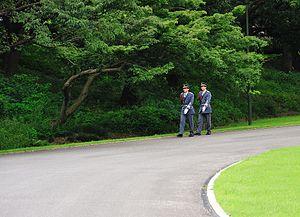
La Garde impériale du Japon était une branche de l'armée japonaise chargée de la protection de l'empereur, de sa famille, des palais et de toutes autres propriétés impériales. Après la Seconde Guerre mondiale, la garde traditionnelle fut dissoute et en 1947 une Garde impériale civile fut instituée au sein de l'agence nationale de police.